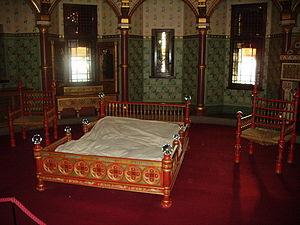
Château Coch est un château de style néo-gothique construit au XIXᵉ siècle sur les vestiges d'une véritable fortification du XIIIᵉ siècle. Il est situé sur un flanc de colline escarpé au-dessus du village de Tongwynlais au nord de Cardiff, au Pays de Galles, et il s'agit d'un monument classé Grade I depuis le 28 janvier 1963.